Honky Tonk Freeway

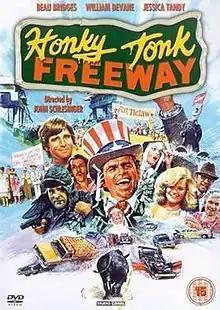
UK DVD cover

Honky Tonk Freeway is a 1981 British comedy film directed by John Schlesinger. The film, conceived and co-produced by Don Boyd, was one of the most expensive box office bombs in history, losing its British backers Thorn EMI between $11 million and $22 million and profoundly affecting its fortunes and aspirations.